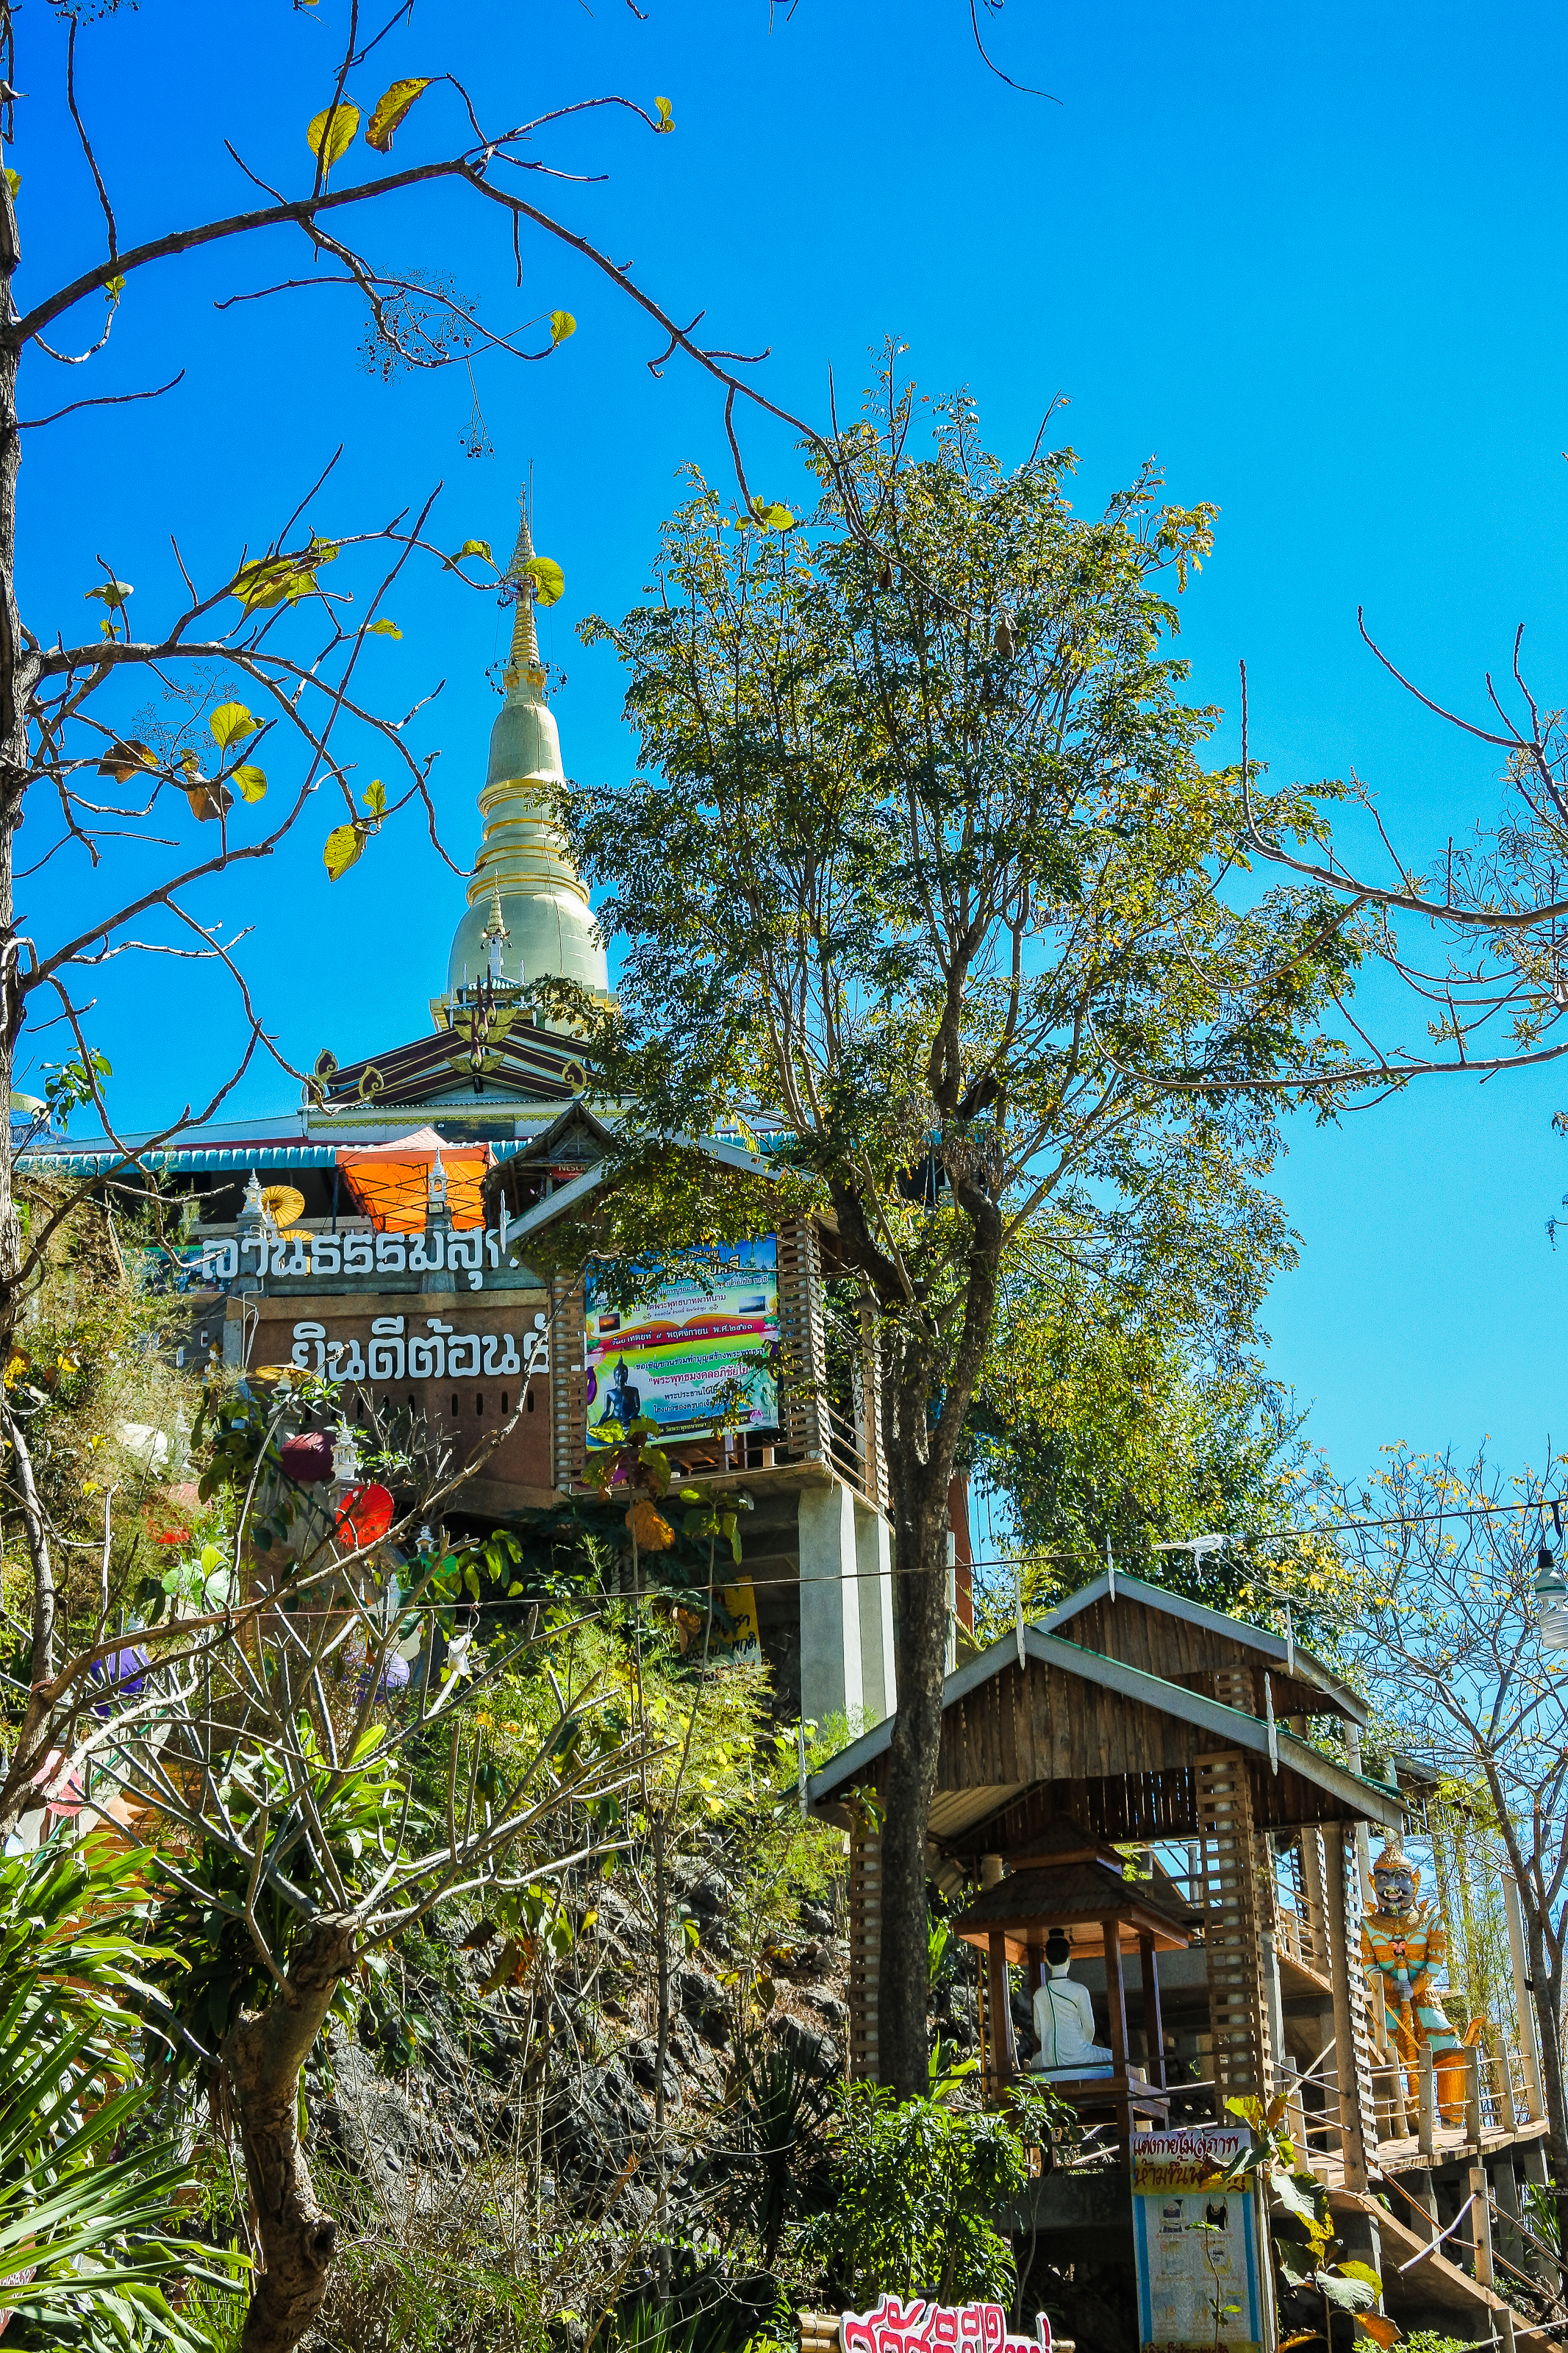
symbol, building, beautiful, view, phra, buddha, thailand, golden, palace, sky, old, oriental, statue, heritage, thai, history, ancient, stupa, morning, traditional, background, style, worship, religious, sunrise, destination, point, gold, tourist, vacation, place, architecture, art, famous, asia, asian, wat, buddhism, religion, pagoda, lamphun, monastery, blue, culture, buddhist, temple, time, travel, li, landscape, tree, landmark, town, botany, plant, house, place of worship, neighbourhood, tourism, city, tourist attraction, home, mountain, tower